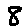
Label: 8